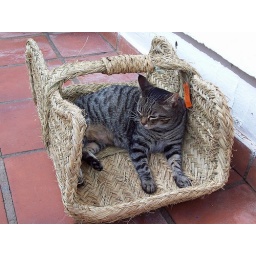
cat in basket at shops in mojacar village